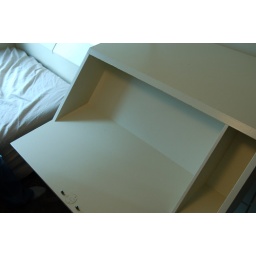
is a mixed-use residential and office tower designed by architect Kisho Kurokawa and located in Shimbashi, Tokyo, Japan.